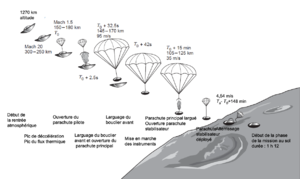
Schéma atterrissage Huygens avec une légende en francais
Cassini-Huygens est une mission d'exploration spatiale du système saturnien au moyen d'une sonde spatiale développée par l'agence spatiale américaine, la NASA, avec des participations importantes de l'Agence spatiale européenne et de l'Agence spatiale italienne. Lancé le 15 octobre 1997, l'engin se place en orbite autour de Saturne en 2004. En 2005, l'atterrisseur européen Huygens, après s'être détaché fin 2004 de la sonde mère, se pose à la surface du satellite Titan et peut transmettre des informations collectées durant la descente et après son atterrissage. L'orbiteur Cassini ensuite tourne autour de Saturne et poursuit l'étude scientifique de la planète géante gazeuse, en profitant de ses passages à faible distance de ses satellites pour collecter des données détaillées sur ceux-ci. La mission, d'une durée initialement prévue de quatre ans, est prolongée à deux reprises : de 2008 à 2010 par la mission équinoxe, puis de 2010 à 2017 par la mission solstice. Afin de protéger les lunes de la planète, la sonde spatiale finit son voyage en plongeant dans l'atmosphère de Saturne le 15 septembre 2017.